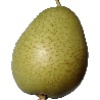
Label: Pear 1